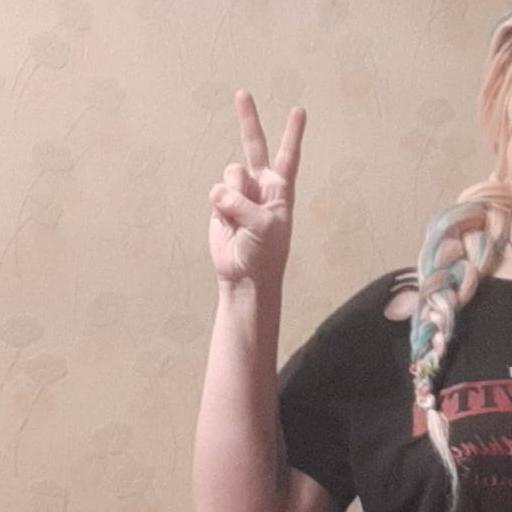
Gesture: peace